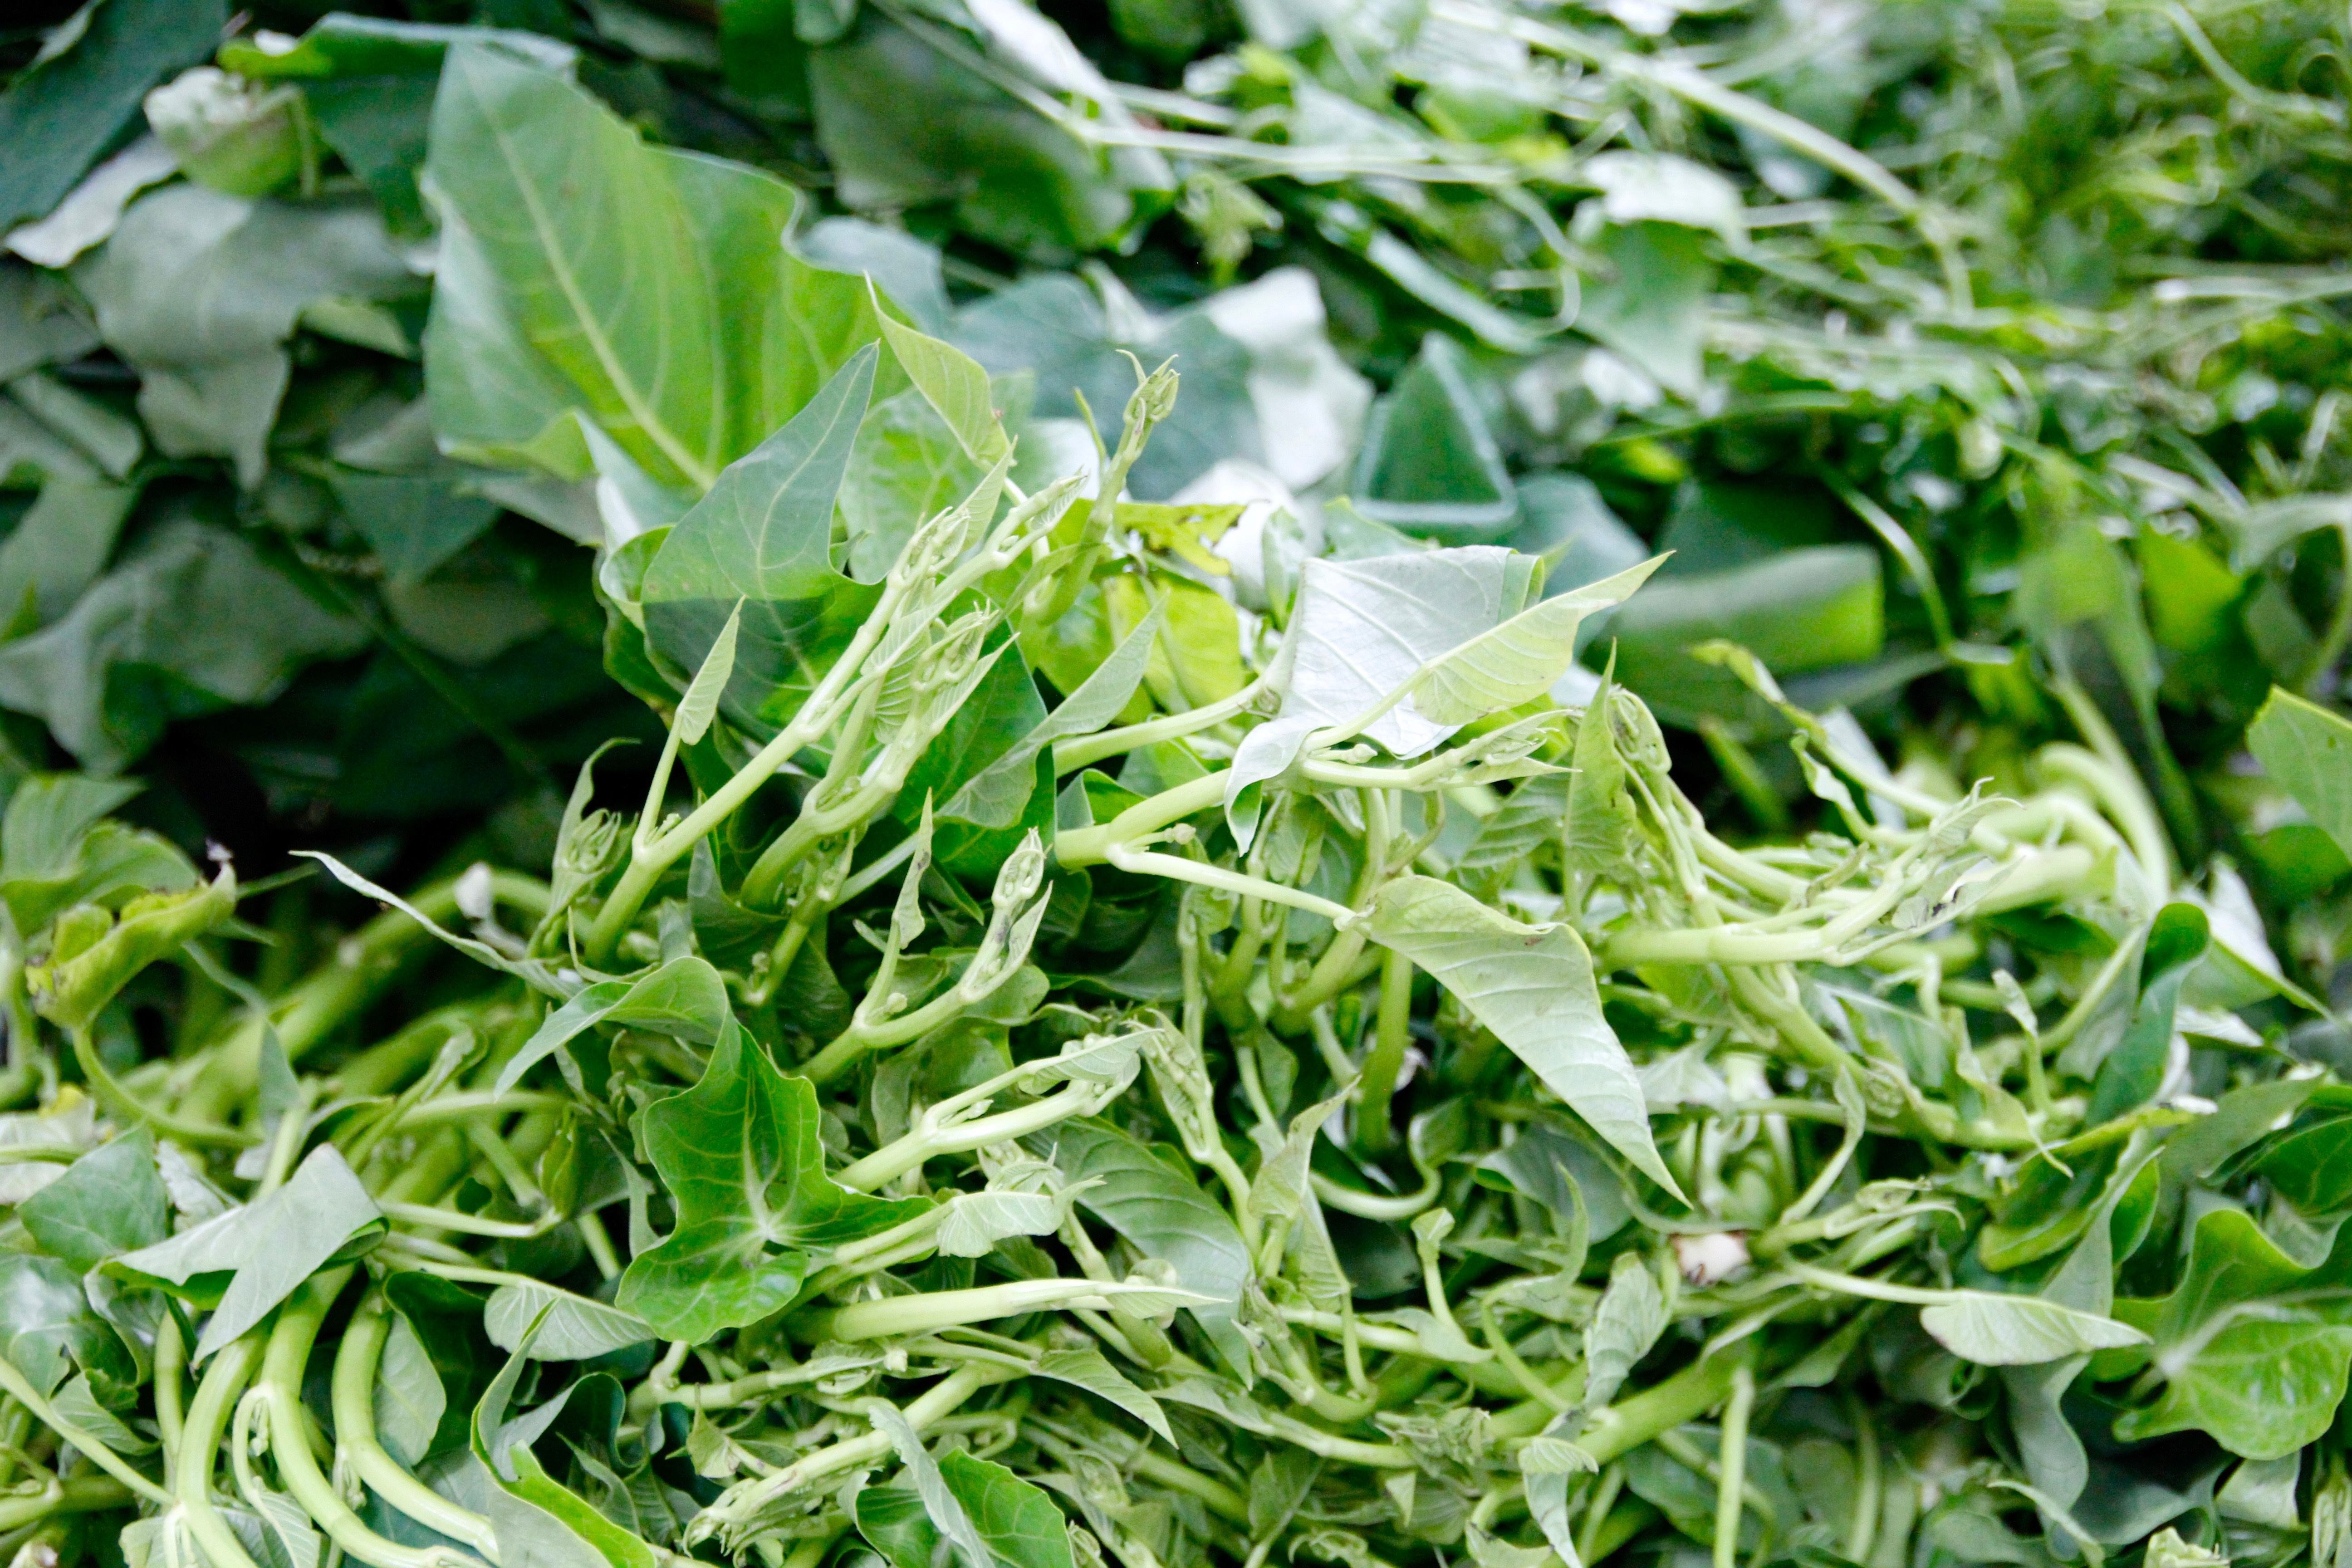
grass, plant, lawn, leaf, flower, food, salad, green, herb, produce, vegetable, crop, healthy, eat, nutrition, vegetables, vegan, court, vitamins, herbs, ingredients, cauliflower, flowering plant, annual plant, land plant